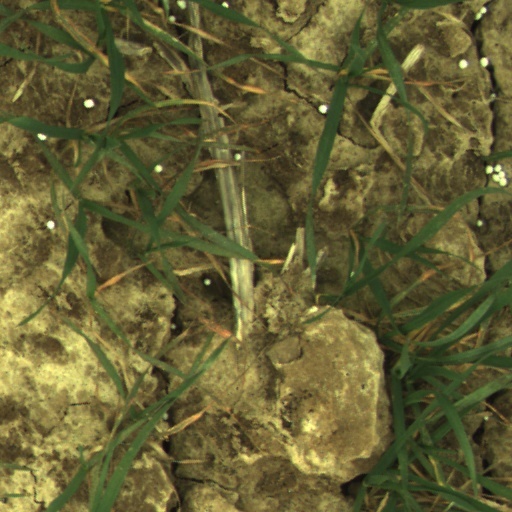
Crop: wheat